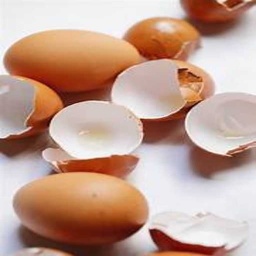
Label: eggshells